Petworth

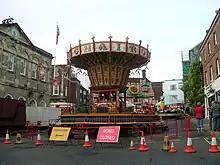
Petworth Fair

The town is mentioned in the Domesday Book of 1086 as having 44 households (24 villagers, 11 smallholders and nine slaves) with woodland and land for ploughing and pigs and of meadows. At that time it was in the ancient hundred of Rotherbridge.